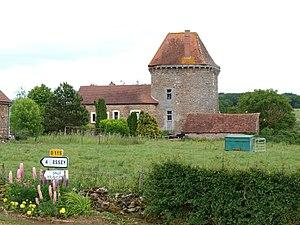
Clomot (Côte d'Or, France)